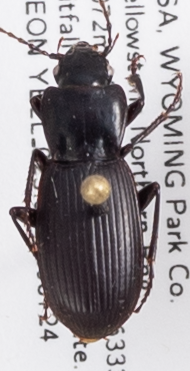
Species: Pterostichus protractus
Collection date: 2019-07-24
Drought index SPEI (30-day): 0.03
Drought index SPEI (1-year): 0.47
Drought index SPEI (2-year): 1.45